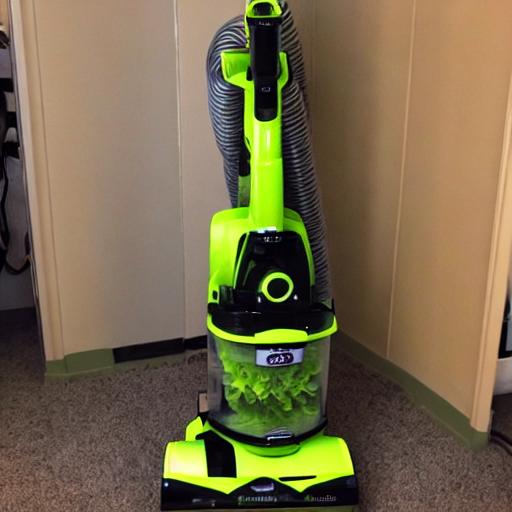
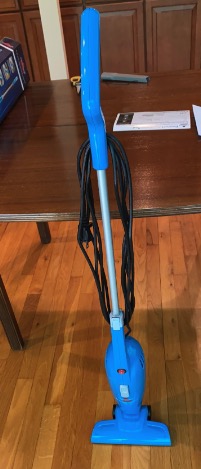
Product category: items_vacuum
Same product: no